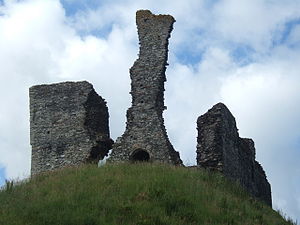
Borge og slotte i England / Devon
Denne liste over borge og slotte i England er ikke en liste over alle bygninger og steder, hvor ordet ”castle” indgår i navnet eller en liste over bygninger, som er en borg i middelalderlig henseende. Det er heller ikke en liste over alle borge og slotte, der nogensinde er bygget i England: Mange er forsvundet sporløst, men er hovedsageligt en liste over bygninger og ruiner. De bygninger, som er bevaret, er alle blevet ændret i løbet af historien.